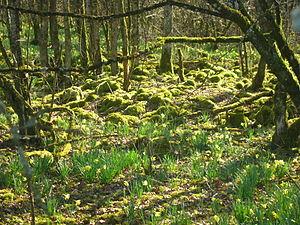
Le Barrois champenois est une micro-région naturelle de France située au sud-est de la Champagne.
La forêt d'Arc-en-Barrois est une forêt domaniale de Haute-Marne s'étendant autour d'Arc-en-Barrois. Comptant parmi les forêts les plus étendues de France, elle est principalement composée de chênes, de charmes et de hêtres.
Le parc national de forêts est un parc national français créé le 8 novembre 2019 sur le plateau de Langres, aux confins de la Champagne et de la Bourgogne. Il préserve les massifs forestiers de Châtillon, d'Arc-en-Barrois et d'Auberive, représentatifs des couverts de feuillus des plateaux du sud-est du Bassin parisien. Durant le processus de création, le parc était appelé futur parc national des forêts de Champagne et Bourgogne.